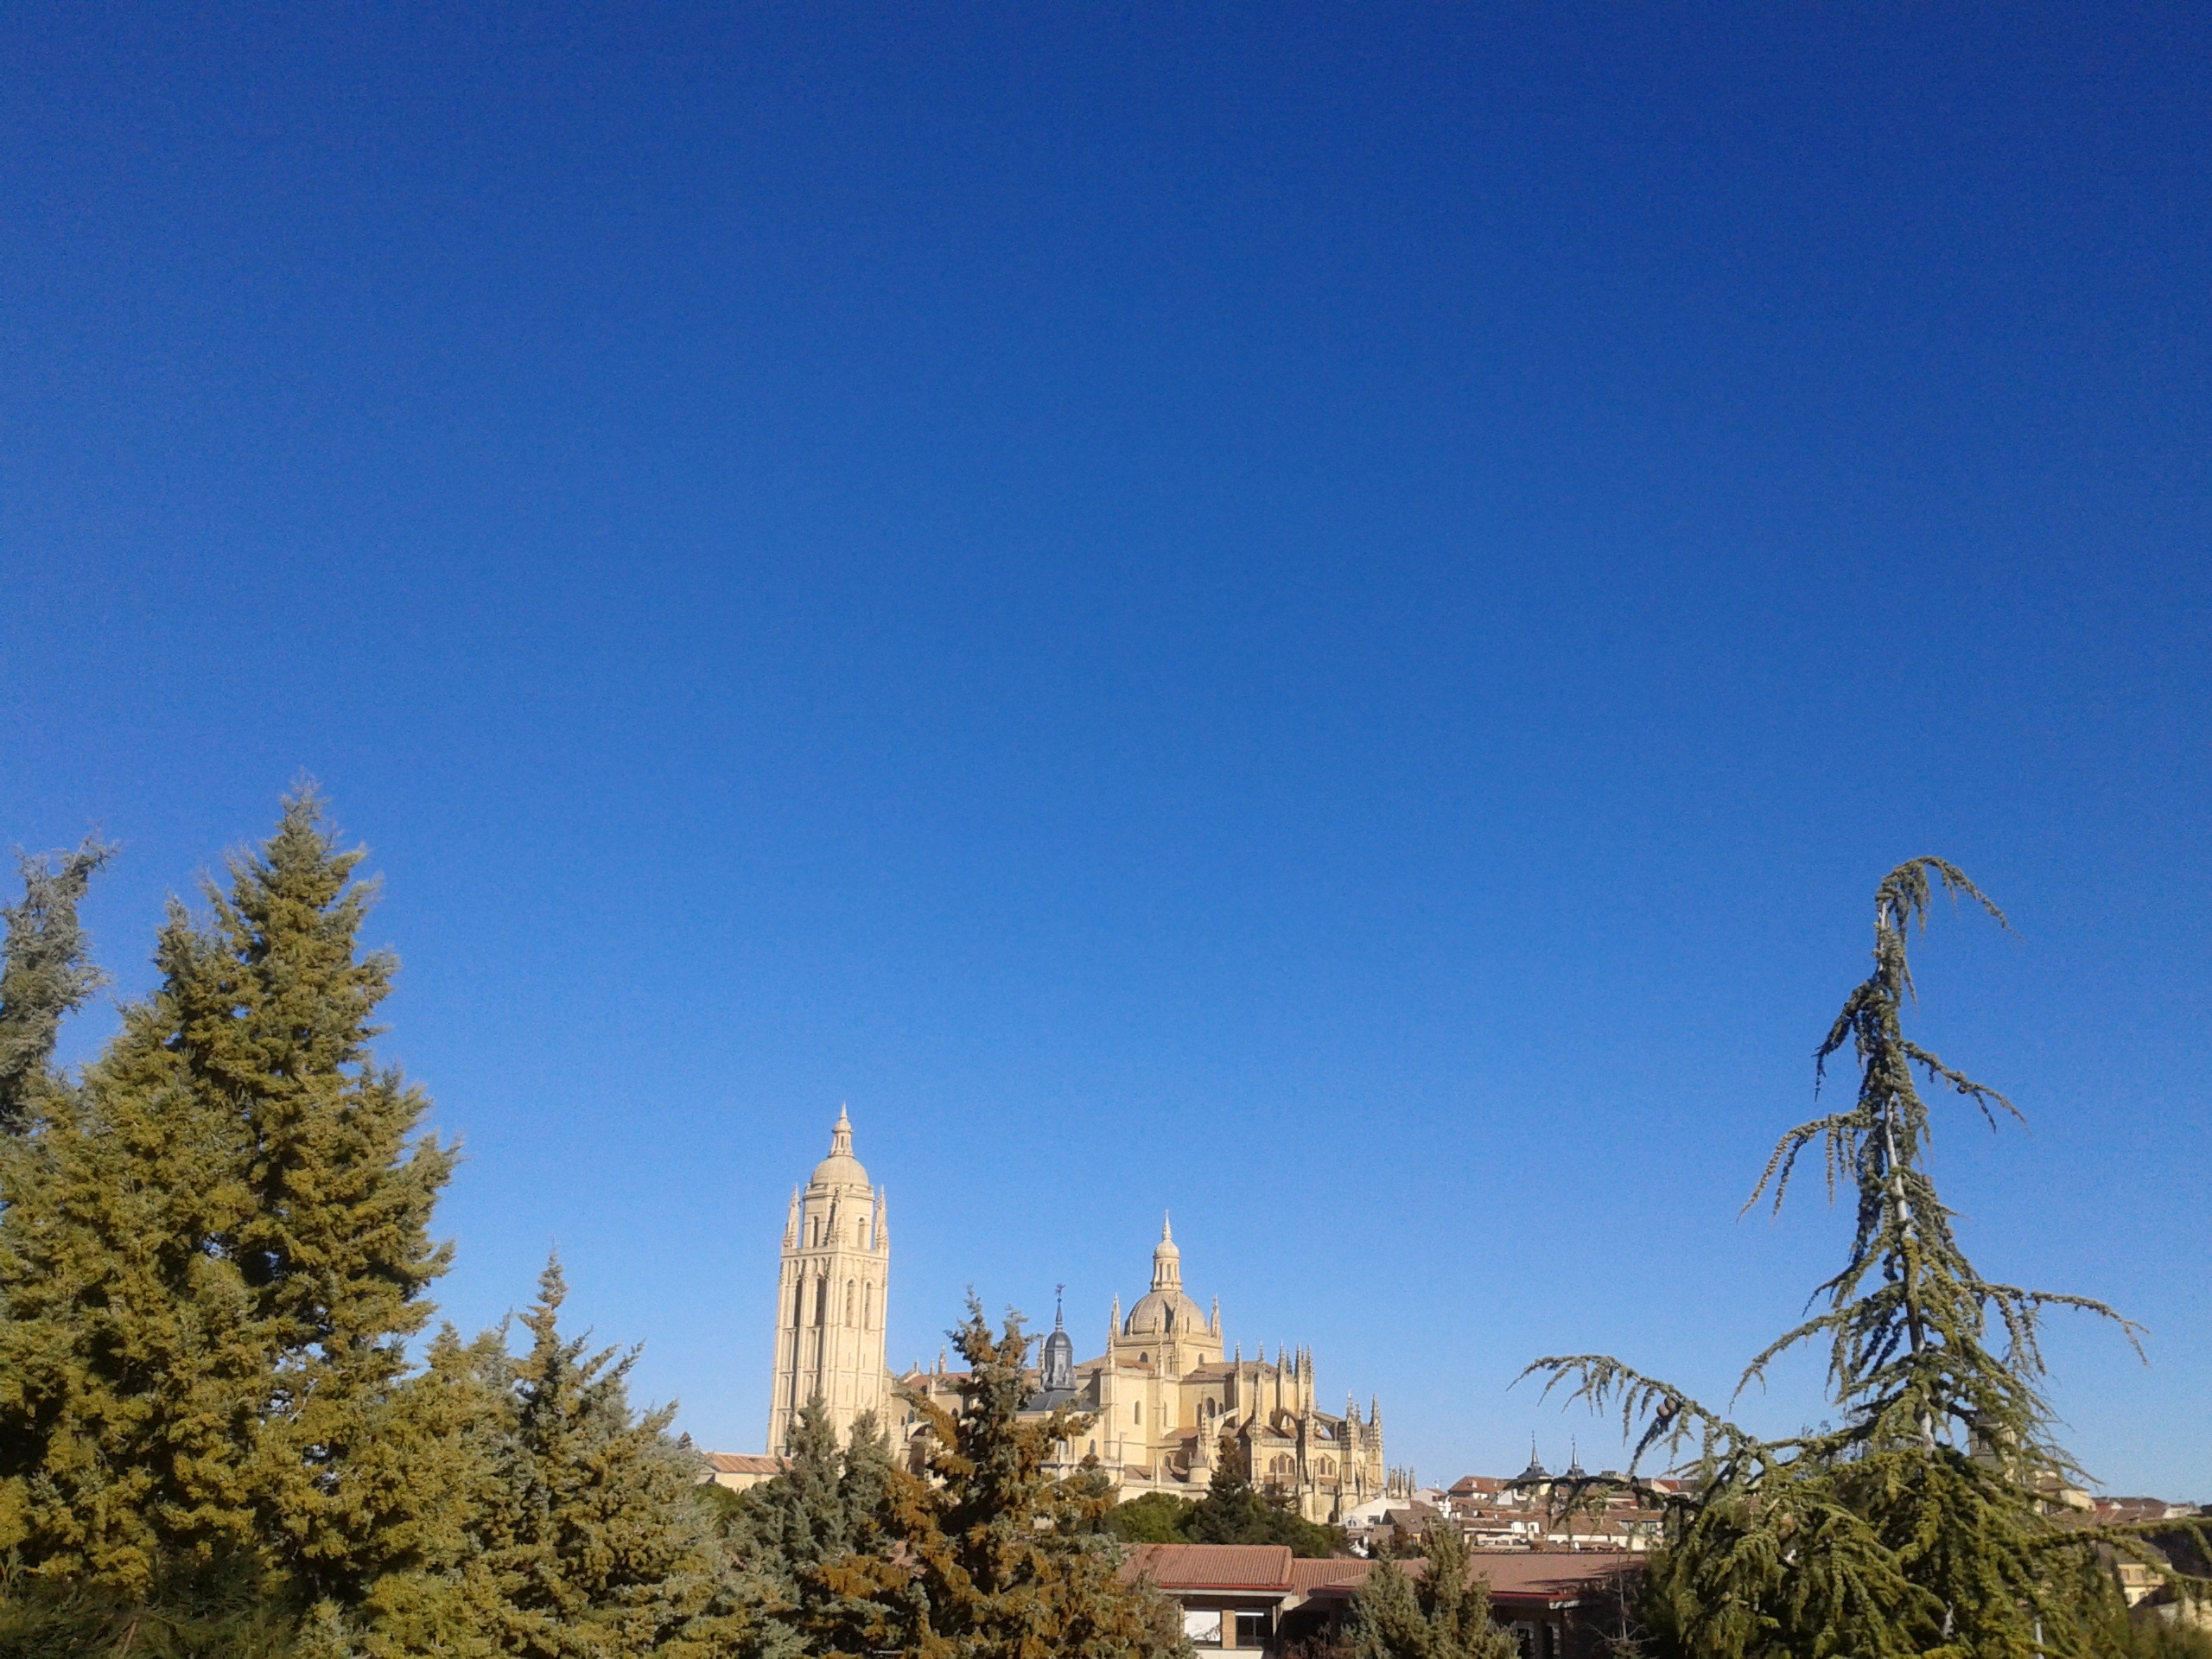
tree, horizon, mountain, plant, sky, flower, city, monument, tower, cathedral, segovia